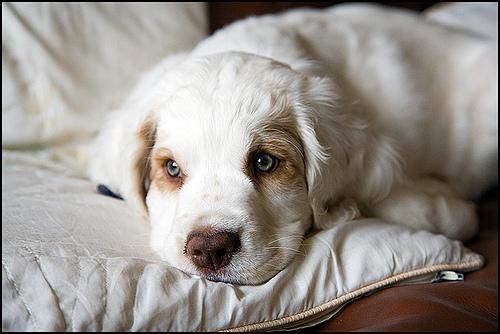
clumber